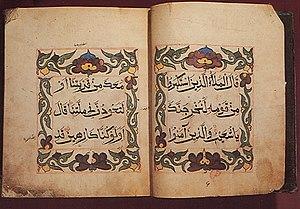
Le sini est un type de calligraphie destiné aux adaptations de l'alphabet arabe en Chine. Cela pourrait désigner tous les styles utilisés par les chinois musulmans ; mais en pratique cela désigne le style gras ressemblant à la calligraphie chinoise écrite avec du crin de chevaux. Le sini utilise souvent des motifs floraux ou abstraits qui ne contredisent pas l'enseignement traditionnel de l'islam.